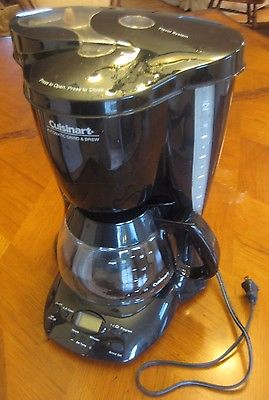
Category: coffee maker